Human behavior

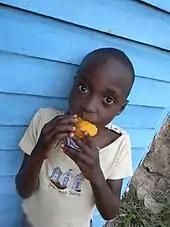
A boy eating in Harare, Zimbabwe (2017)

Deceptive behavior involves the intentional misrepresentation of information to gain advantage or avoid consequences. Lying constitutes the most fundamental form of deceptive behavior, with research indicating that the average person tells 1-2 lies per day, though this varies significantly among individuals. Pathological lying, also known as pseudologia fantastica, represents an extreme form characterized by compulsive, excessive lying that serves no clear external purpose.